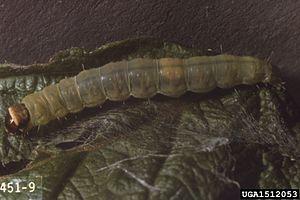
La Tordeuse à bandes obliques est une espèce de lépidoptères de la famille des Tortricidae dont les chenilles sont des ravageurs de nombreuses espèces de plantes en particulier les Rosaceae.